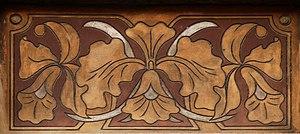
Belgique - Jambes - Charles Trussart - Rue Prinz 17 - Façade - Art nouveau
Charles Trussart est un architecte belge de la période Art nouveau actif à Jambes en Belgique au début du XIXᵉ siècle.